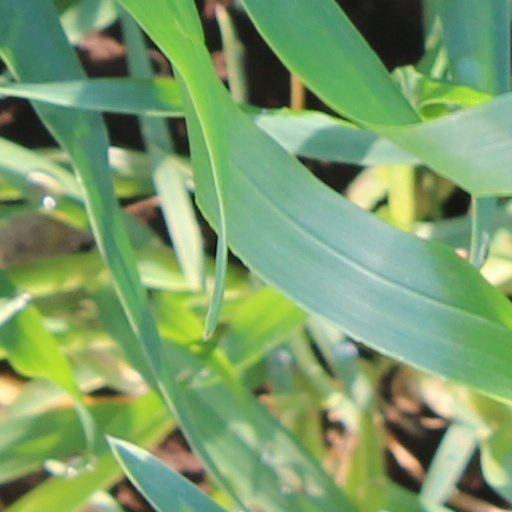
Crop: wheat